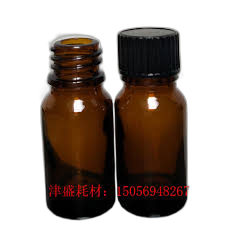
Waste category: glass